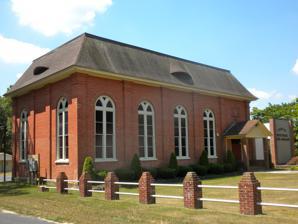
Building: Temple Beth Hillel Beth Abraham
Country: United States of America
Year built: 1909
Reform synagogue near Millville, New Jersey, United States Temple Beth Hillel Beth Abraham The NRHP -listed synagogue, in 2010 Religion Affiliation Reform Judaism Ecclesiastical or organizational status Synagogue Leadership Rabbi Bradley N. Bleefeld Status Active Location Location 547 Irving Avenue, Millville , Cumberland County , New Jersey 08332 Location in Cumberland County , New Jersey Geographic coordinates 39°26′3″N 75°7′31″W / 39.43417°N 75.12528°W / 39.43417; -75.12528 Architecture Type Synagogue Style Classical Vernacular Date established 2008 (merged congregation) c. 1880s (Beth Hillel) unknown (Beth Abraham) Completed 1909 Specifications Direction of façade North Height (max) 21 feet (6.4 m) Materials Red brick Website tbh-ba .org Beth Hillel Synagogue U.S. National Register of Historic Places New Jersey Register of Historic Places Area 6.3 acres (2.5 ha) NRHP reference No. 78001755 NJRHP No. 1036 Significant dates Added to NRHP November 7, 1978 Designated NJRHP April 15, 1978 Temple Beth Hillel Beth Abraham , officially Congregation Temple Beth Hillel – Beth Abraham of Carmel , is a Reform Jewish congregation and synagogue located at 547 Irving Avenue in the Carmel section of Deerfield Township , near Millville , in Cumberland County, New Jersey , United States. Formed in 2008 through the merger of Temple Beth Hillel in Deerfield Township , and Temple Beth Abraham in Bridgeton Township , the congregation worships in the former Beth Hillel synagogue that was built between 1901 and 1909. It was added to the National Register of Historic Places on November 7, 1978, for its significance in architecture and social history. History Carmel and Deerfield The Jewish settlement of Carmel, a small settlement in Deerfield Township, began in 1882, when a group of Russian families emigrated to the area, with the help of Michael Heilprin , to escape the large scale pogroms caused by the Eastern question . Heilprin, a Polish Jew , was a merchant who established, during the 1880s, small sweat shops for the purposes of producing clothing. Overcrowding in Carmel was common, with just thirty homes to accommodate approximately 280 Jews. In the early 1890s the sewing work had increased in size to the point where a three-story factory was built and several clothing related businesses were instituted. By 1900 Carmel had grown from 36 families to 89 and several more factories were put into operation, these provided the main source of income for the community. The Beth Hillel synagogue was constructed between 1901 and 1909. Made of red brick and designed in the Classical Vernacular style, the synagogue reflects the nature of the working-class Carmel community. External features include corner and central pilasters , round arch windows with a pair of double hung sashes and overhead mullion . The interior features include a panelled wooden ark with carved gilded peacocks and a carved replica Torah , two stage bimah with turned newel posts, balusters and cyma , handrails, panelling and the upper gallery. Bridgeton Bridgeton, with a Jewish population of 600, had only one synagogue, Congregation Beth Abraham, that in 1963 followed Conservative practices. See also National Register of Historic Places listings in Cumberland County, New Jersey References